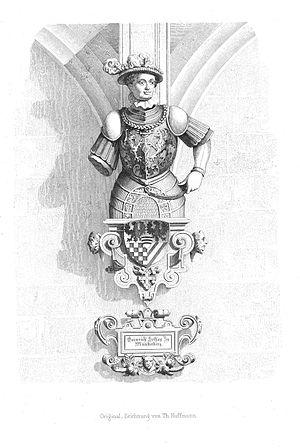
Entre la partition du duché bas-silésien de Glogau, en 1313, et la mort du duc Guillaume d’Œls, en 1884, plusieurs ducs se sont succédé sur le trône d’Œls.
Henri l’Aîné de Münsterberg est un comte impérial qui fut comte Kladsko. Il fut également duc de Silésie comme duc de Münsterberg et